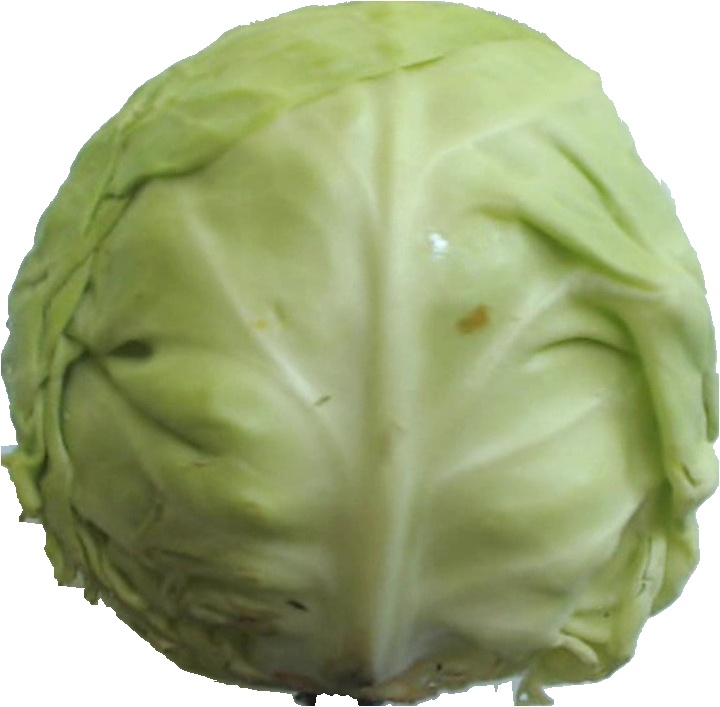
Label: cabbage_white_1